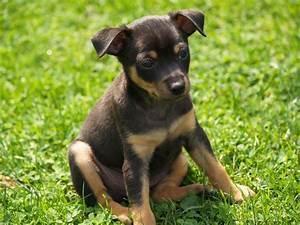
dog